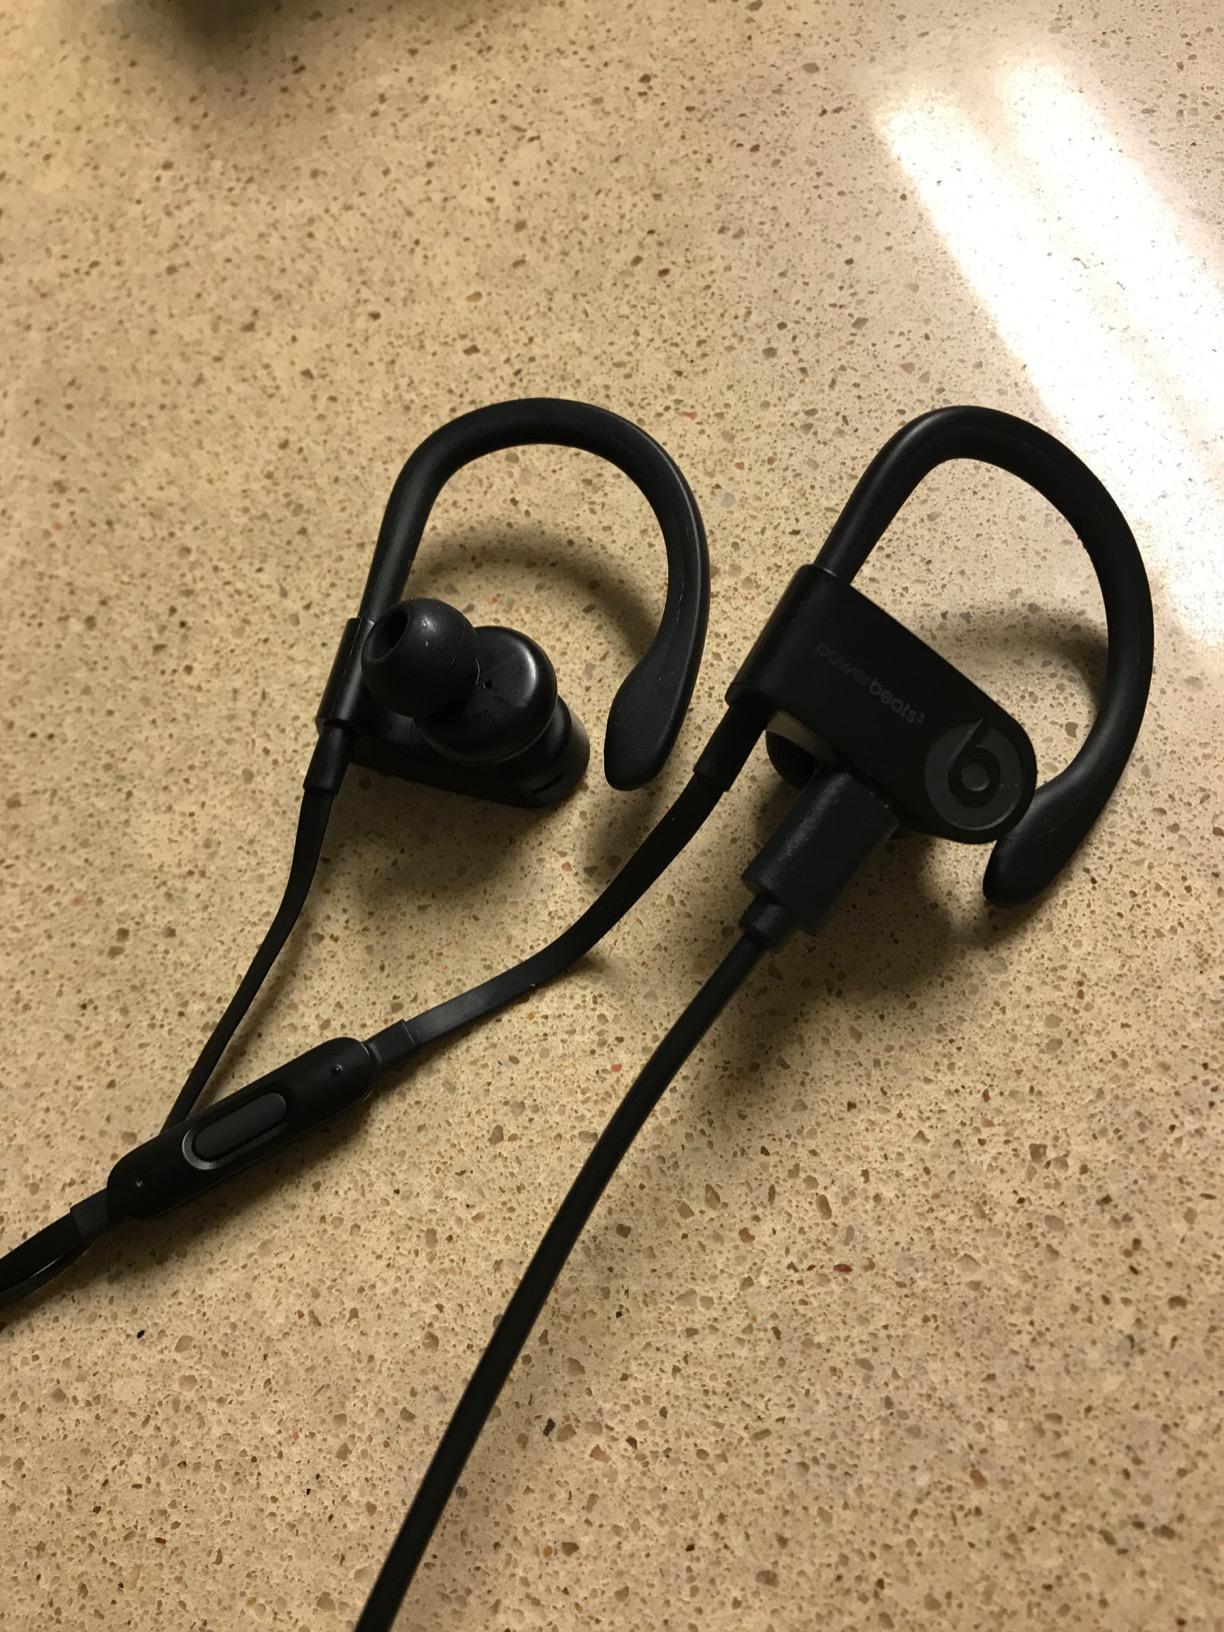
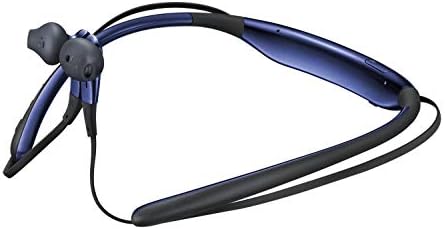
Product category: headphones
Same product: no